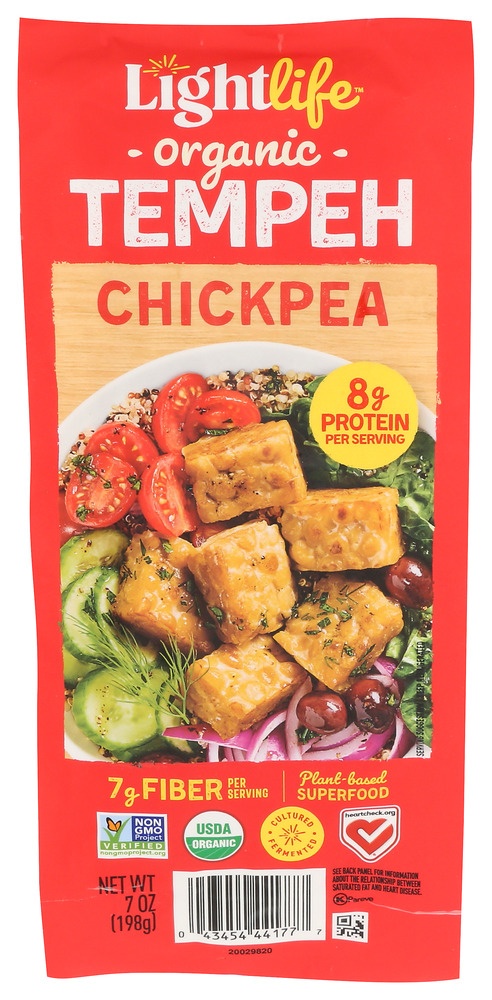
Tempeh Chickpea Orig Og - 7 OZ (Case of 12)
Tempeh Chickpea Orig Og Brand: Lightlife Individual item price: $3.61 Item: 2422439 , 043454441777
Brand: Lightlife
Category: Food, Beverages & Tobacco > Food Items > Tofu, Soy & Vegetarian Products > Tempeh